Hesperosaurus

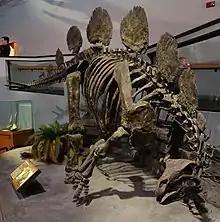
Skeleton in front view

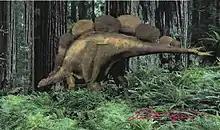
Restoration of "Hesperosaurus" in a riverine forest in what is now northern Wyoming.

In 2001 Carpenter provided a diagnosis. Due to his conclusion that "Hesperosaurus" were rather basal, in it many comparisons were made with the basalmost known stegosaurian "Huayangosaurus", that lost their relevance once it became clear that the phylogenetic position was in fact quite derived. In 2008 Maidment indicated three autapomorphies: the possession of eleven back vertebrae; the fourth sacral not being fused to the sacrum; back plates that are longer (from front to rear) than tall. Maidment also provided some traits in which "Hesperosaurus" was more basal than "Stegosaurus armatus". In the atlas, even in adult specimens the neural arches are not fused to the intercentrum. The postzygapophyses, the rear joint processes, of the rear neck vertebrae do not prominently protrude upwards. In the back vertebrae, the neural arches, above the level of the neural canal, are not especially lengthened to above. At the hip region ossified tendons are present. The ribs are expanded at their lower ends. The neural spines of the tail vertebrae are not bifurcated. The lower end of the pubic bone is expanded (spoon-shaped in side view). To Carpenter this differential diagnosis was problematic because he considered "Stegosaurus armatus", the type species of "Stegosaurus", a "nomen dubium" and rejected Maidment's lumping of all North-American "Stegosaurus" material into a single species, the great variability of which making it difficult to establish any differences with "Hesperosaurus". He considered "Stegosaurus stenops", the name historically given to several well-preserved specimens, a separate species and provided a new differential diagnosis of "Hesperosaurus" compared to "S. stenops". The antorbital fenestra is large instead of very small. The maxilla is short and deep, half as tall as long, instead of having a height a third of the length. The basisphenoid of the lower braincase is short instead of long. Thirteen neck vertebrae are present instead of ten. Thirteen dorsal (back) vertebrae are present instead of seventeen. The middle dorsals have a basal form in possessing a low neural arch rather than a high one. The cervical ribs have expanded lower ends. In the front tail vertebrae, the tops of the neural spines are rounded instead of bifurcated. The front edge of the shoulderblade is indented instead of running parallel to the rear edge. The front blade of the ilium diverges strongly sideways instead of weakly. The rear blade of the ilium has a knob-shaped expansion at the rear end. The front end of the prepubic process has an upward expansion. The plates of the hip and tail base are oval and low instead of high and triangular.